Nuclear Weapons Free Zones in Canada

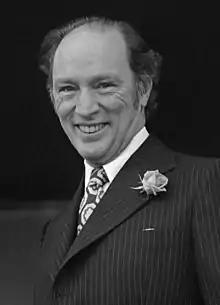
Pierre Trudeau

John Diefenbaker of the Progressive Conservatives was Prime Minister from 1957 onwards during a time of great turmoil from the divisive public debate about the nuclear weapons that followed World War II into the Cold War. Diefenbaker’s approach to international affairs and relations stemmed from trying to balance political support, public popularity and fiscal prudence. Given the public and significant nature of nuclear weapons with world current events at the time, Diefenbaker would attempt to create defensive policies that aligned with the majority of the public yet while bolstering his party to continue his popularity given his landslide win of an election. Heightened by the Cuban Missile Crisis, Canadians’ at home were no longer locked in a debate as the side for pro-nuclear weapons was gradually gaining more traction and Diefenbaker's cabinet unity was deteriorating. Diefenbaker began his nuclear policy planning in April 1958 with the Cabinet Defense Committee (CDC) discussing various topics such as: Canada’s role and relationship with NATO, proposed ballistic missile defense systems, nuclear stockpiles and more related topics.